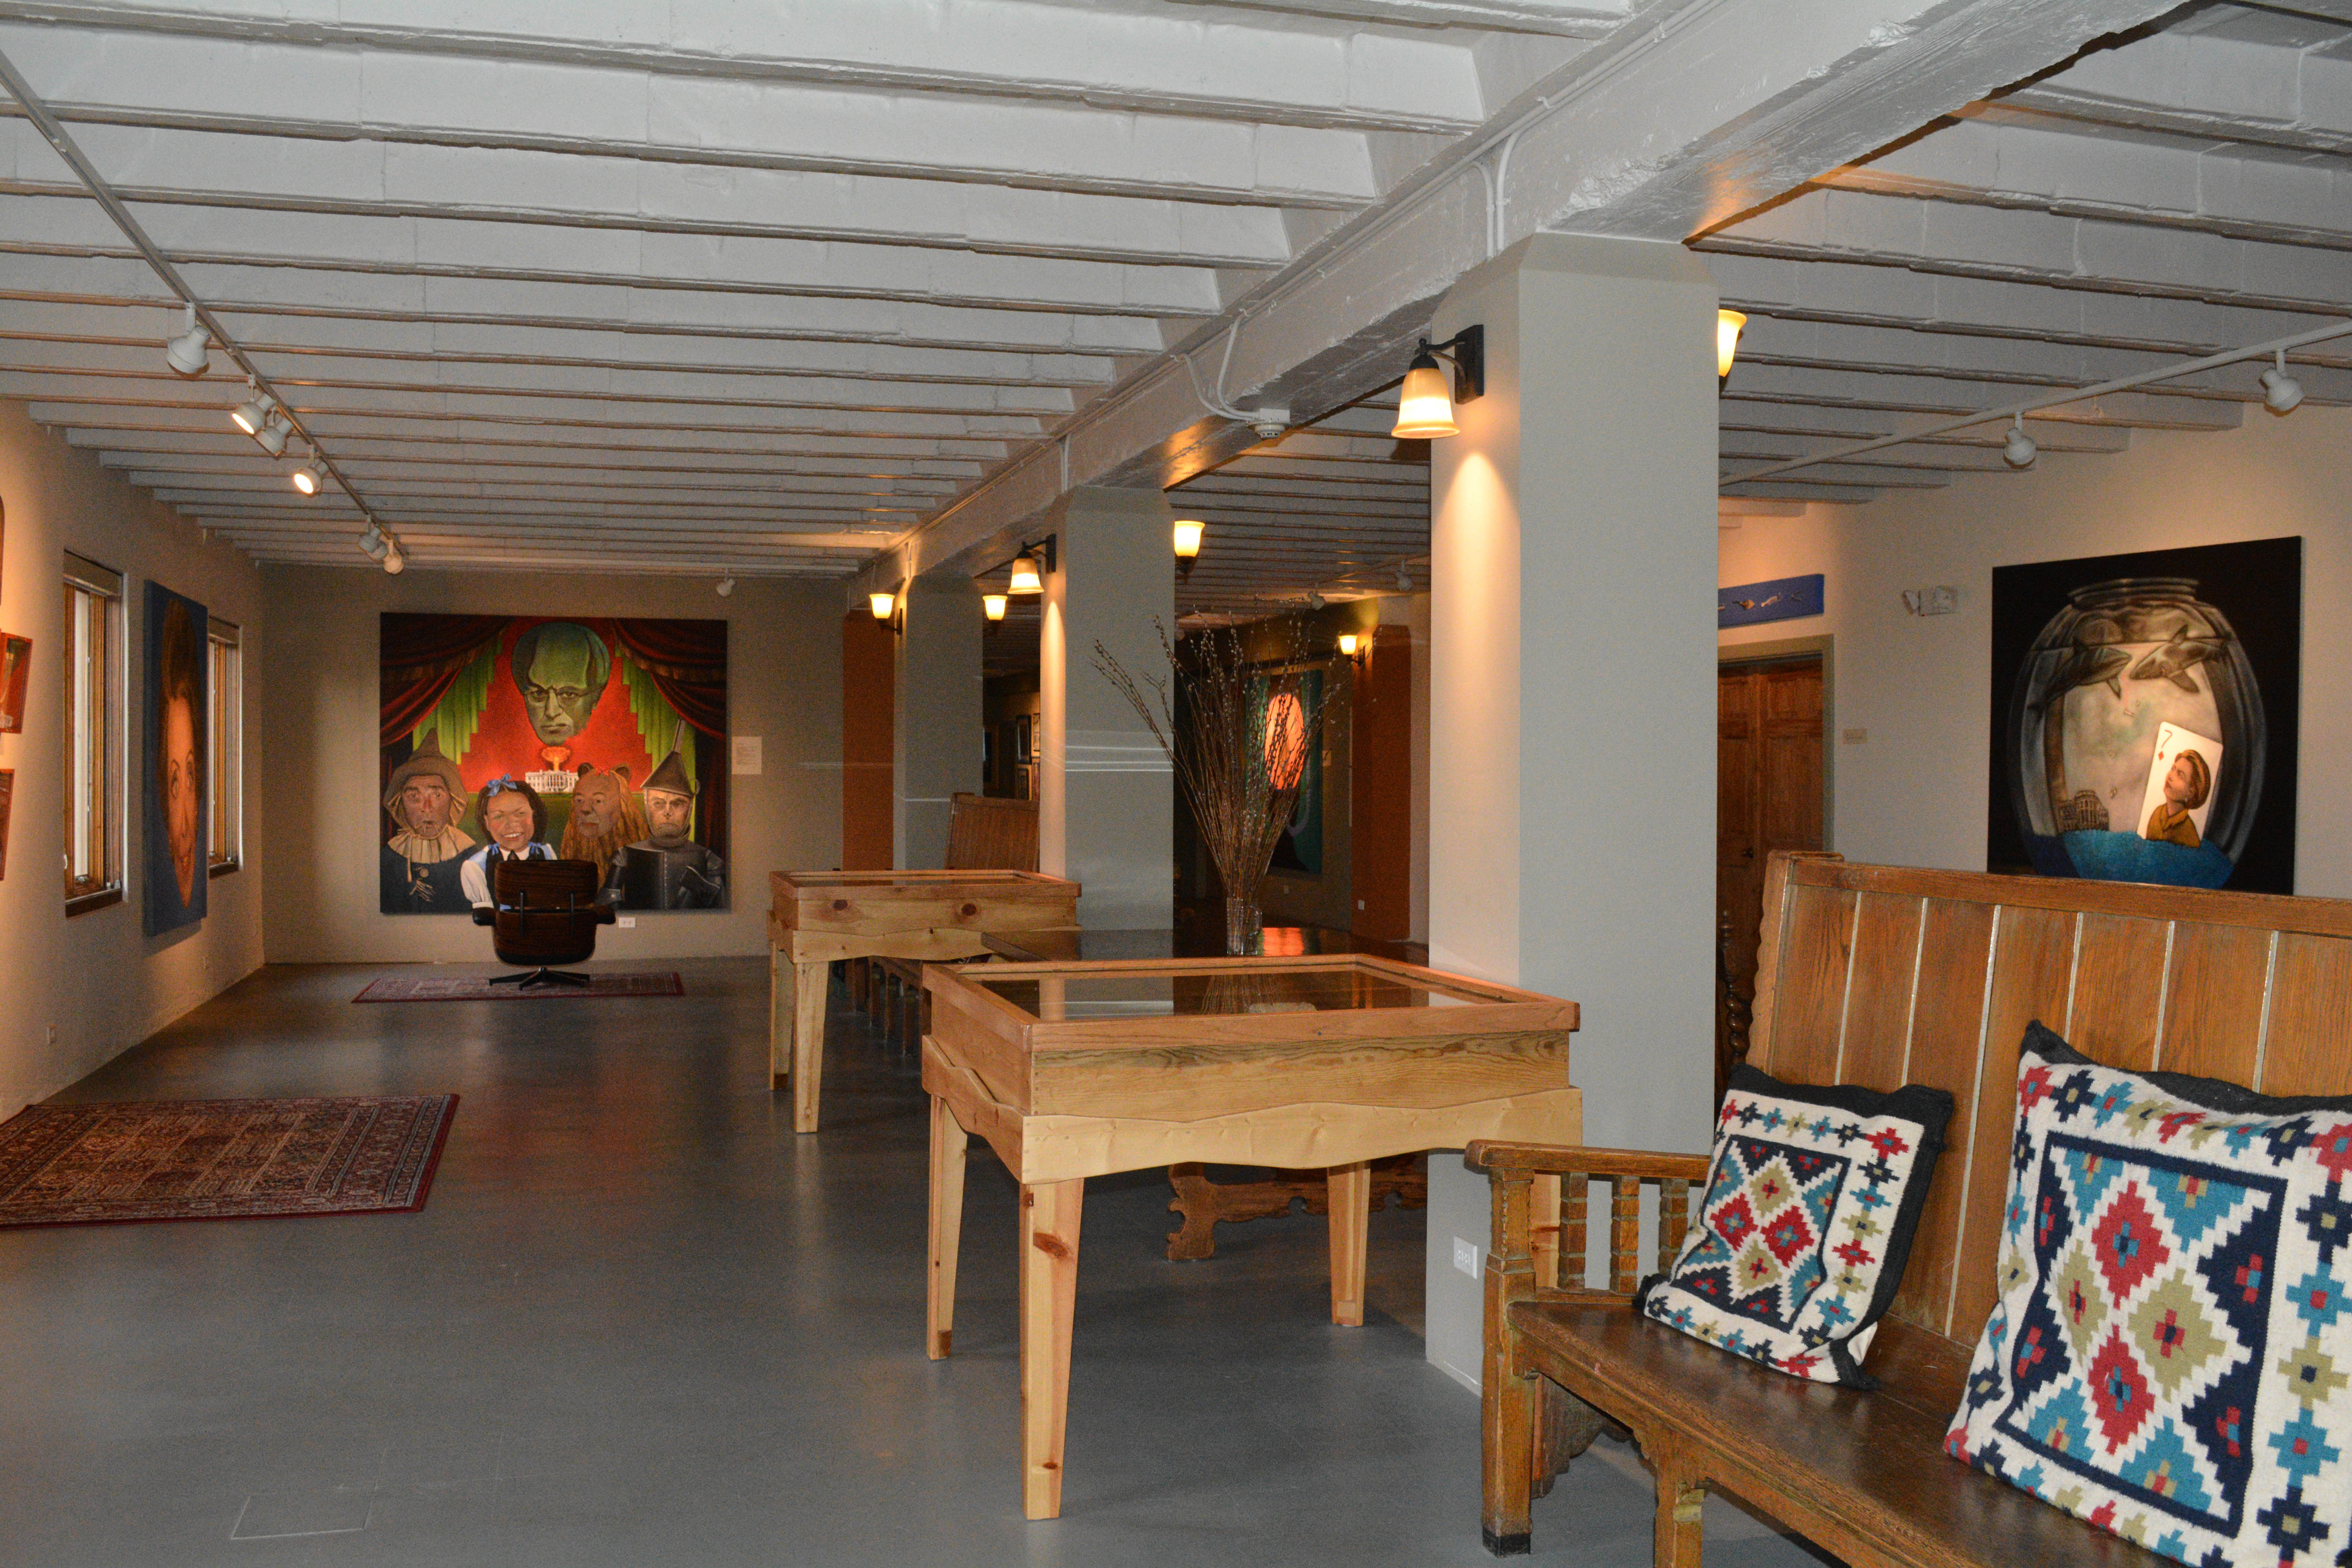
wood, home, living room, room, interior design, design, tourist attraction, estate, lobby, real estate, recreation room, billiard room